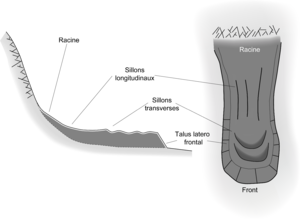
Morphologie typique d'un glacier rocheux (à gauche, en coupe
Un glacier rocheux est une masse de débris rocheux mélangés à de la glace se déplaçant à très faible vitesse sur un versant. Sur plusieurs milliers d'années, ce déplacement engendre une morphologie semblable à une coulée de lave, atteignant parfois plusieurs kilomètres de long, particulièrement repérable dans les paysages de montagne. Le terme prête parfois à confusion avec ceux de glacier et de glacier couvert, dont il se différencie toutefois par une morphologie, une structure interne et une évolution au cours du temps différentes.